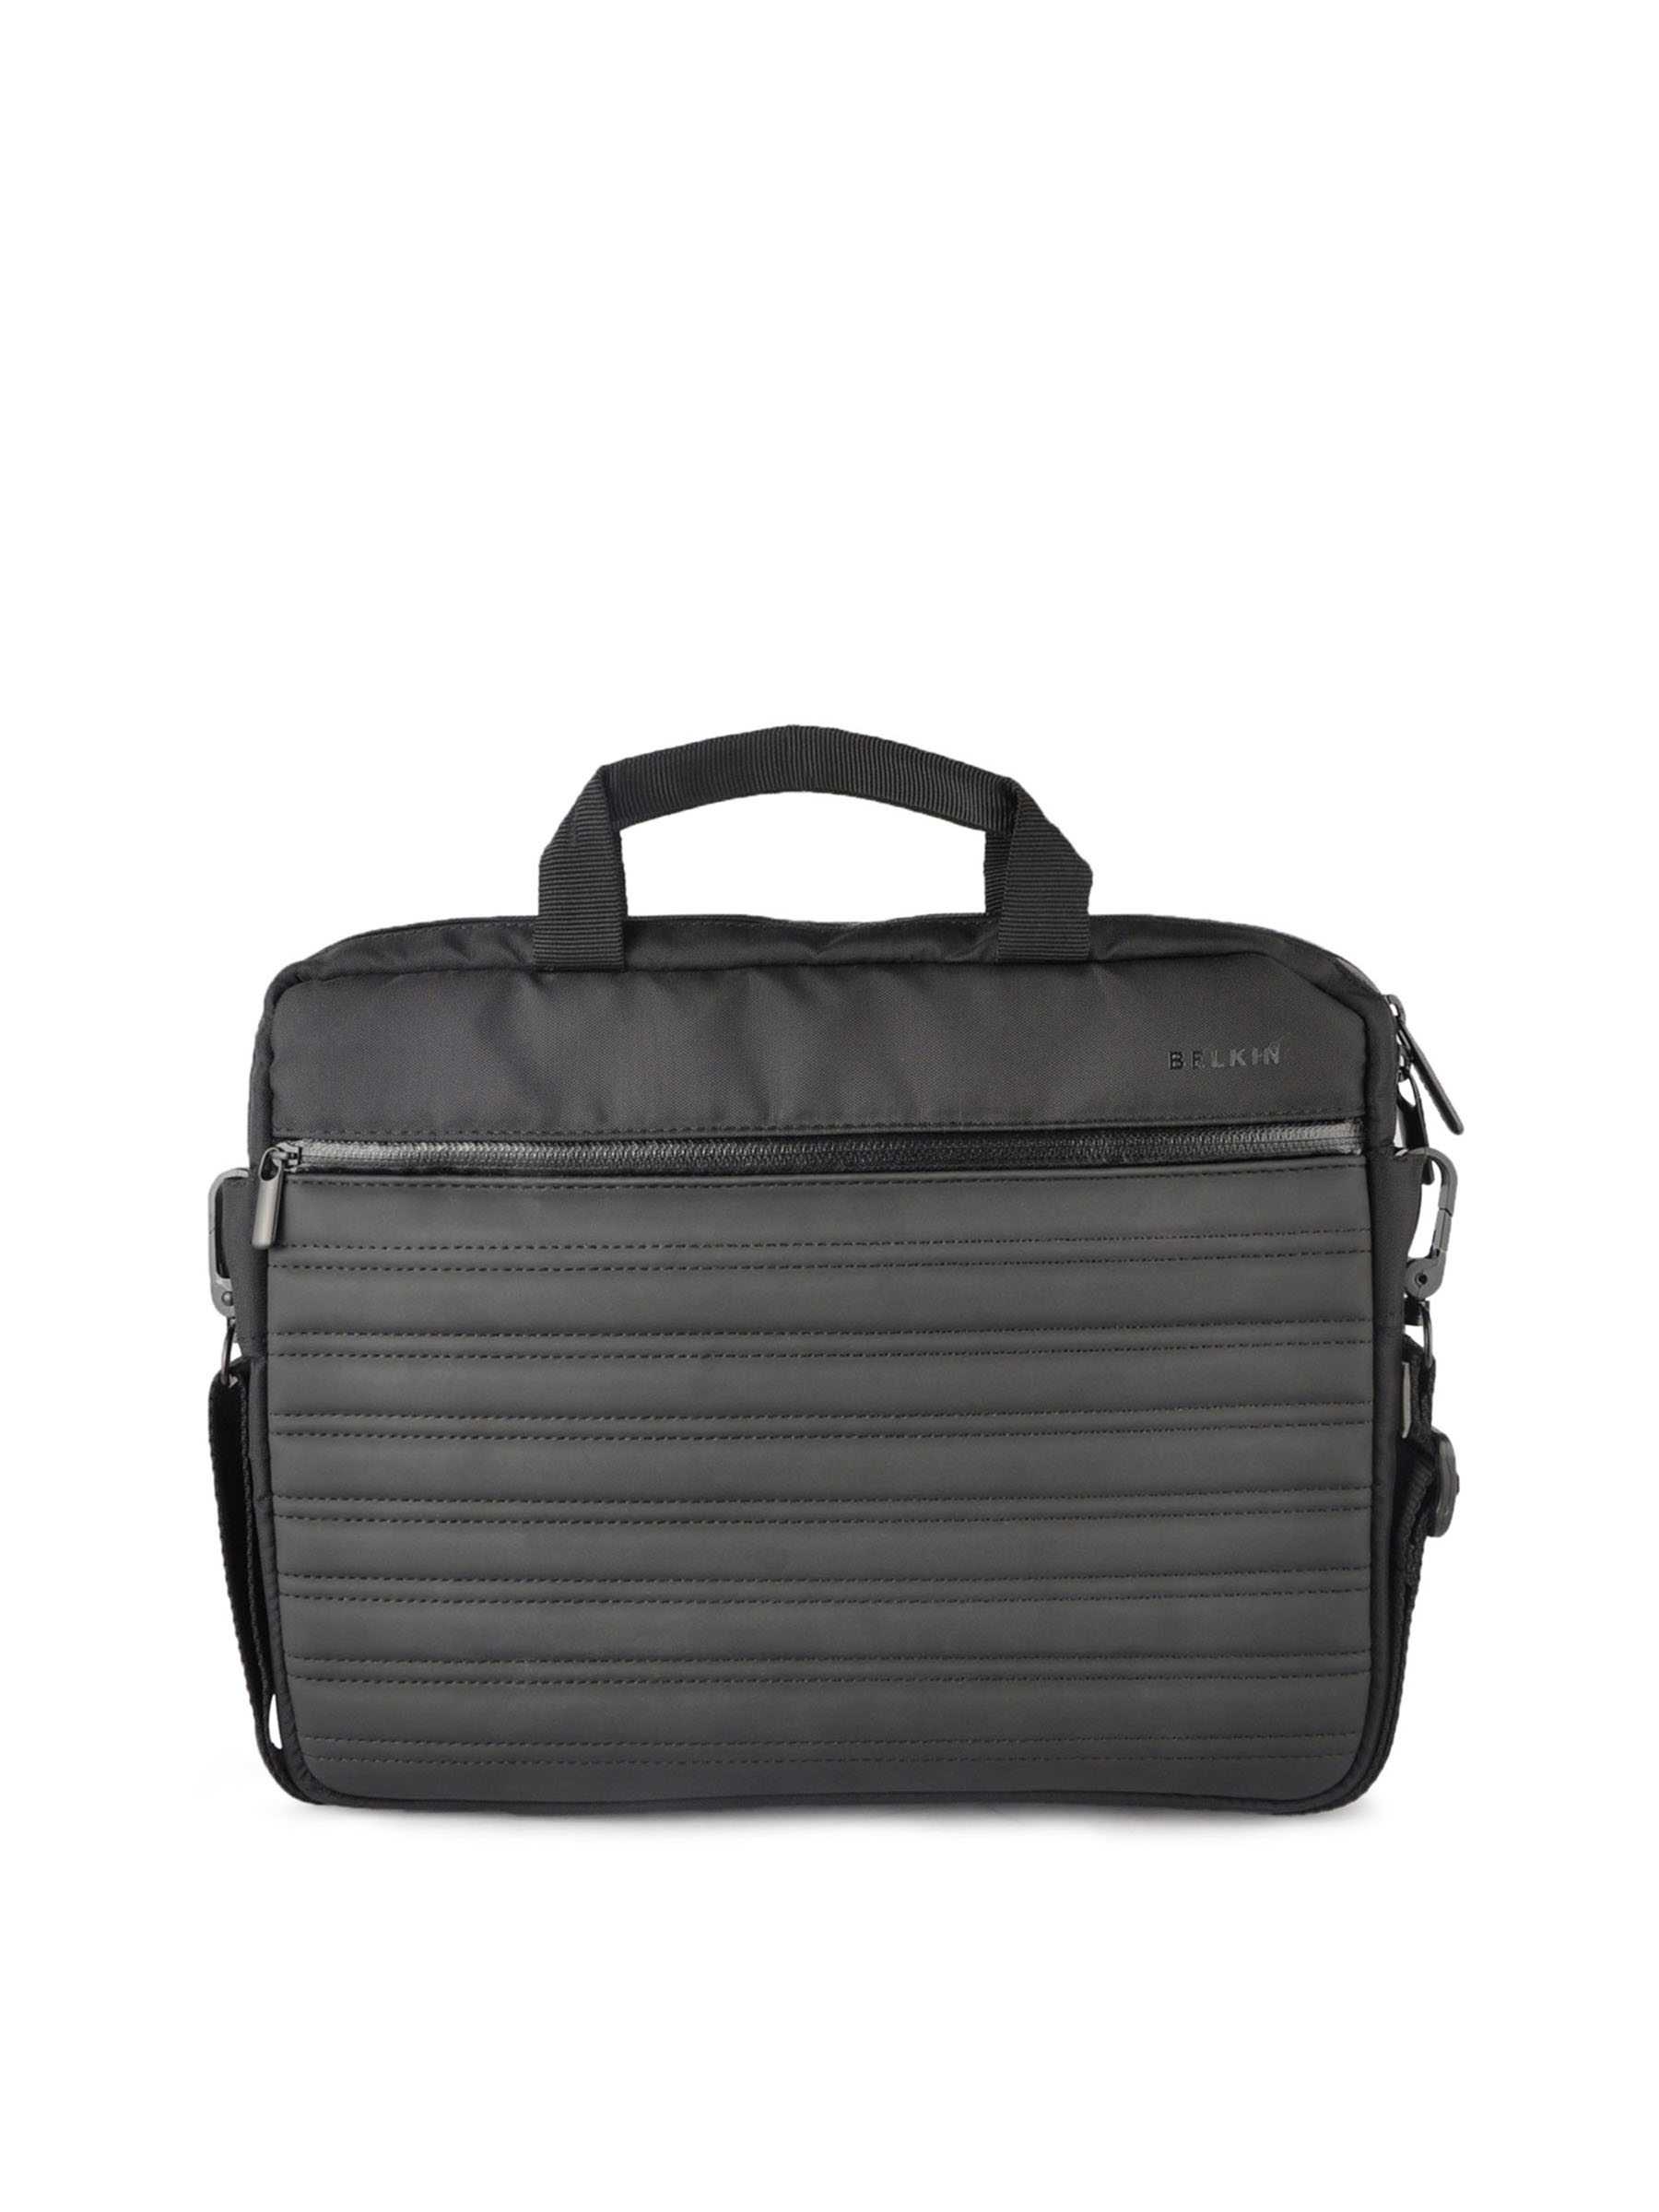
Belkin Unisex Netbook Stealth Slip Case Black Handbags
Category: Accessories / Bags / Handbags
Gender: Unisex
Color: Black
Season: Fall 2011
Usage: Casual